2 krooni

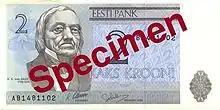
Obverse of the 2 krooni bill

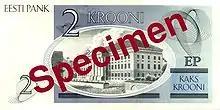
Reverse of the 2 krooni bill

The 2 krooni banknote (2 EEK) is a denomination of the Estonian kroon, the former currency of Estonia. Karl Ernst von Baer, who was an Estonian Baltic German anthropologist, naturalist and geographer (1792–1876), is featured with a portrait on the obverse. The 2 krooni bill is called sometimes a ""kahene"" meaning "a two".